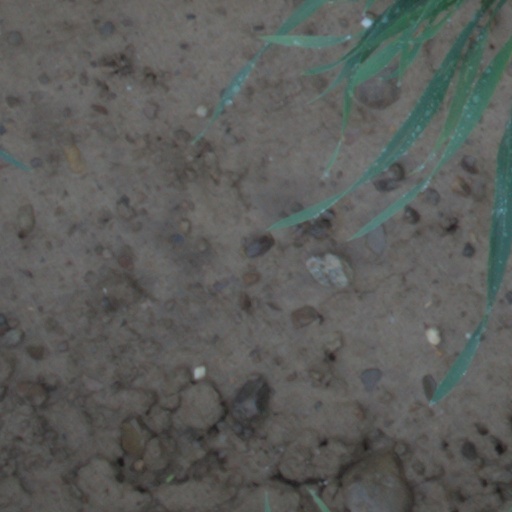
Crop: wheat